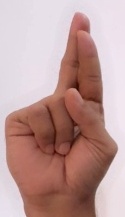
ASL sign: R